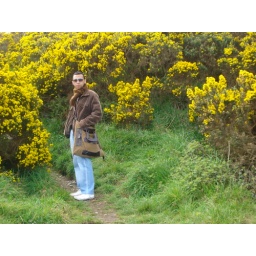
at the yellow flower in Bray,Ireland